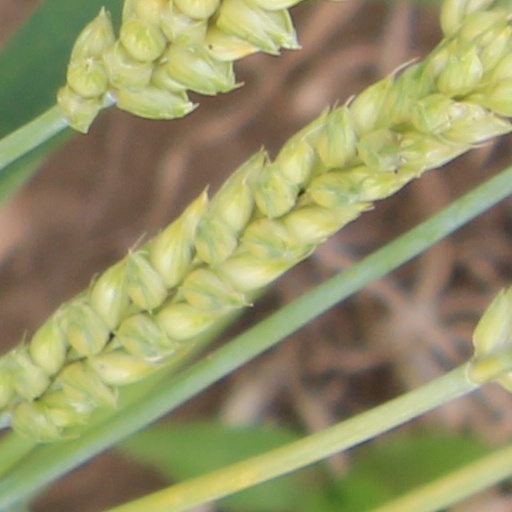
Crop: wheat